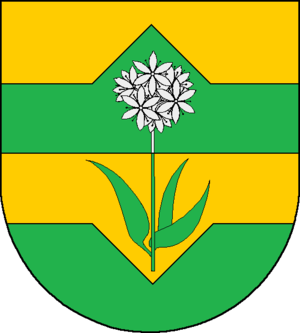
Lockstedt
Coat of arms of Lockstedt
Lockstedt er en by og kommune i det nordlige Tyskland, beliggende i Amt Kellinghusen i den nordøstlige del af Kreis Steinburg. Kreis Steinburg ligger i den sydvestlige del af delstaten Slesvig-Holsten.